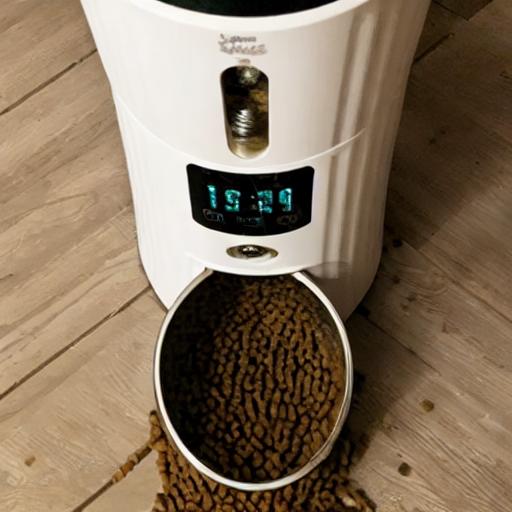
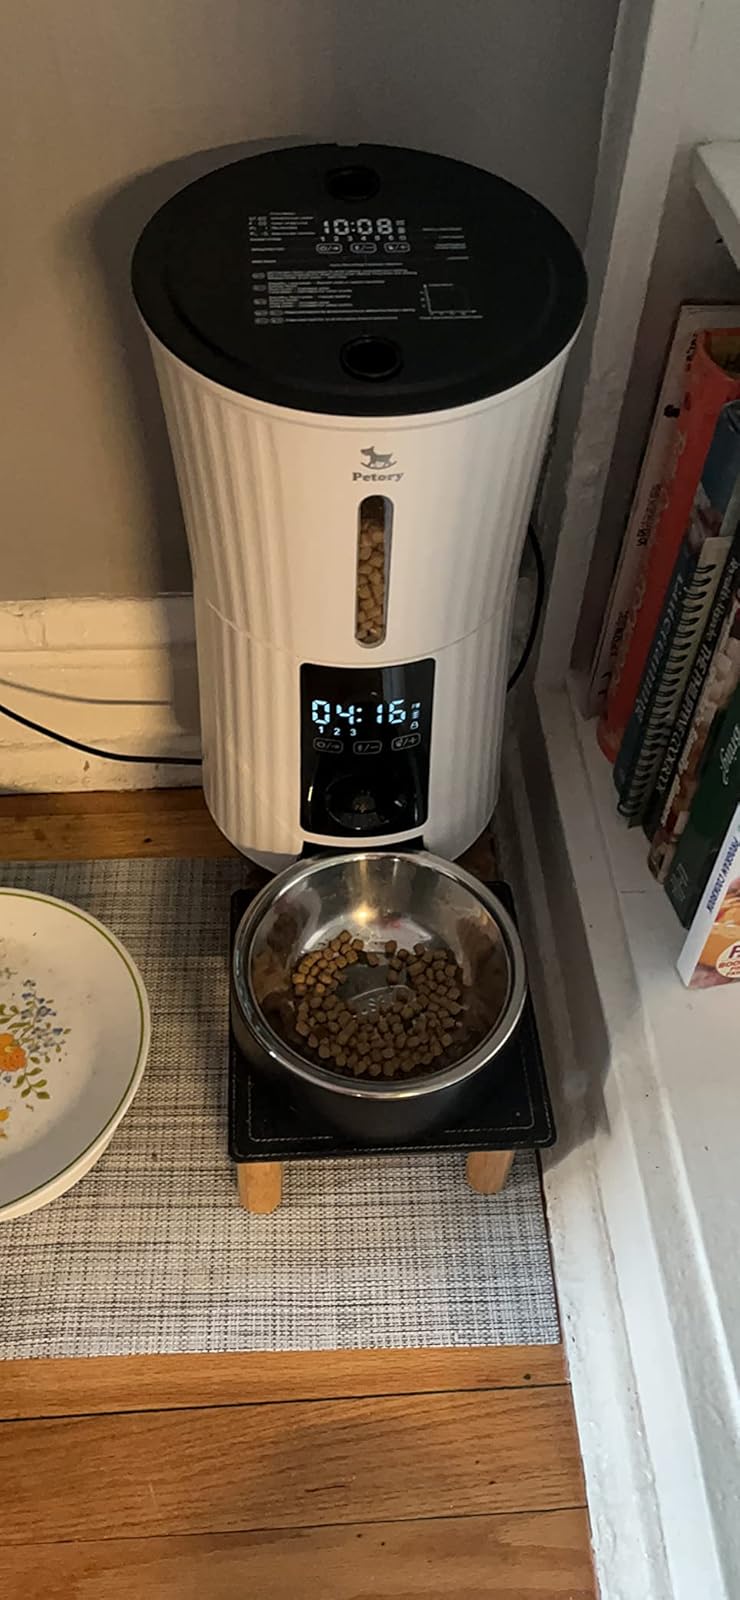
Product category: items_feeder
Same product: no